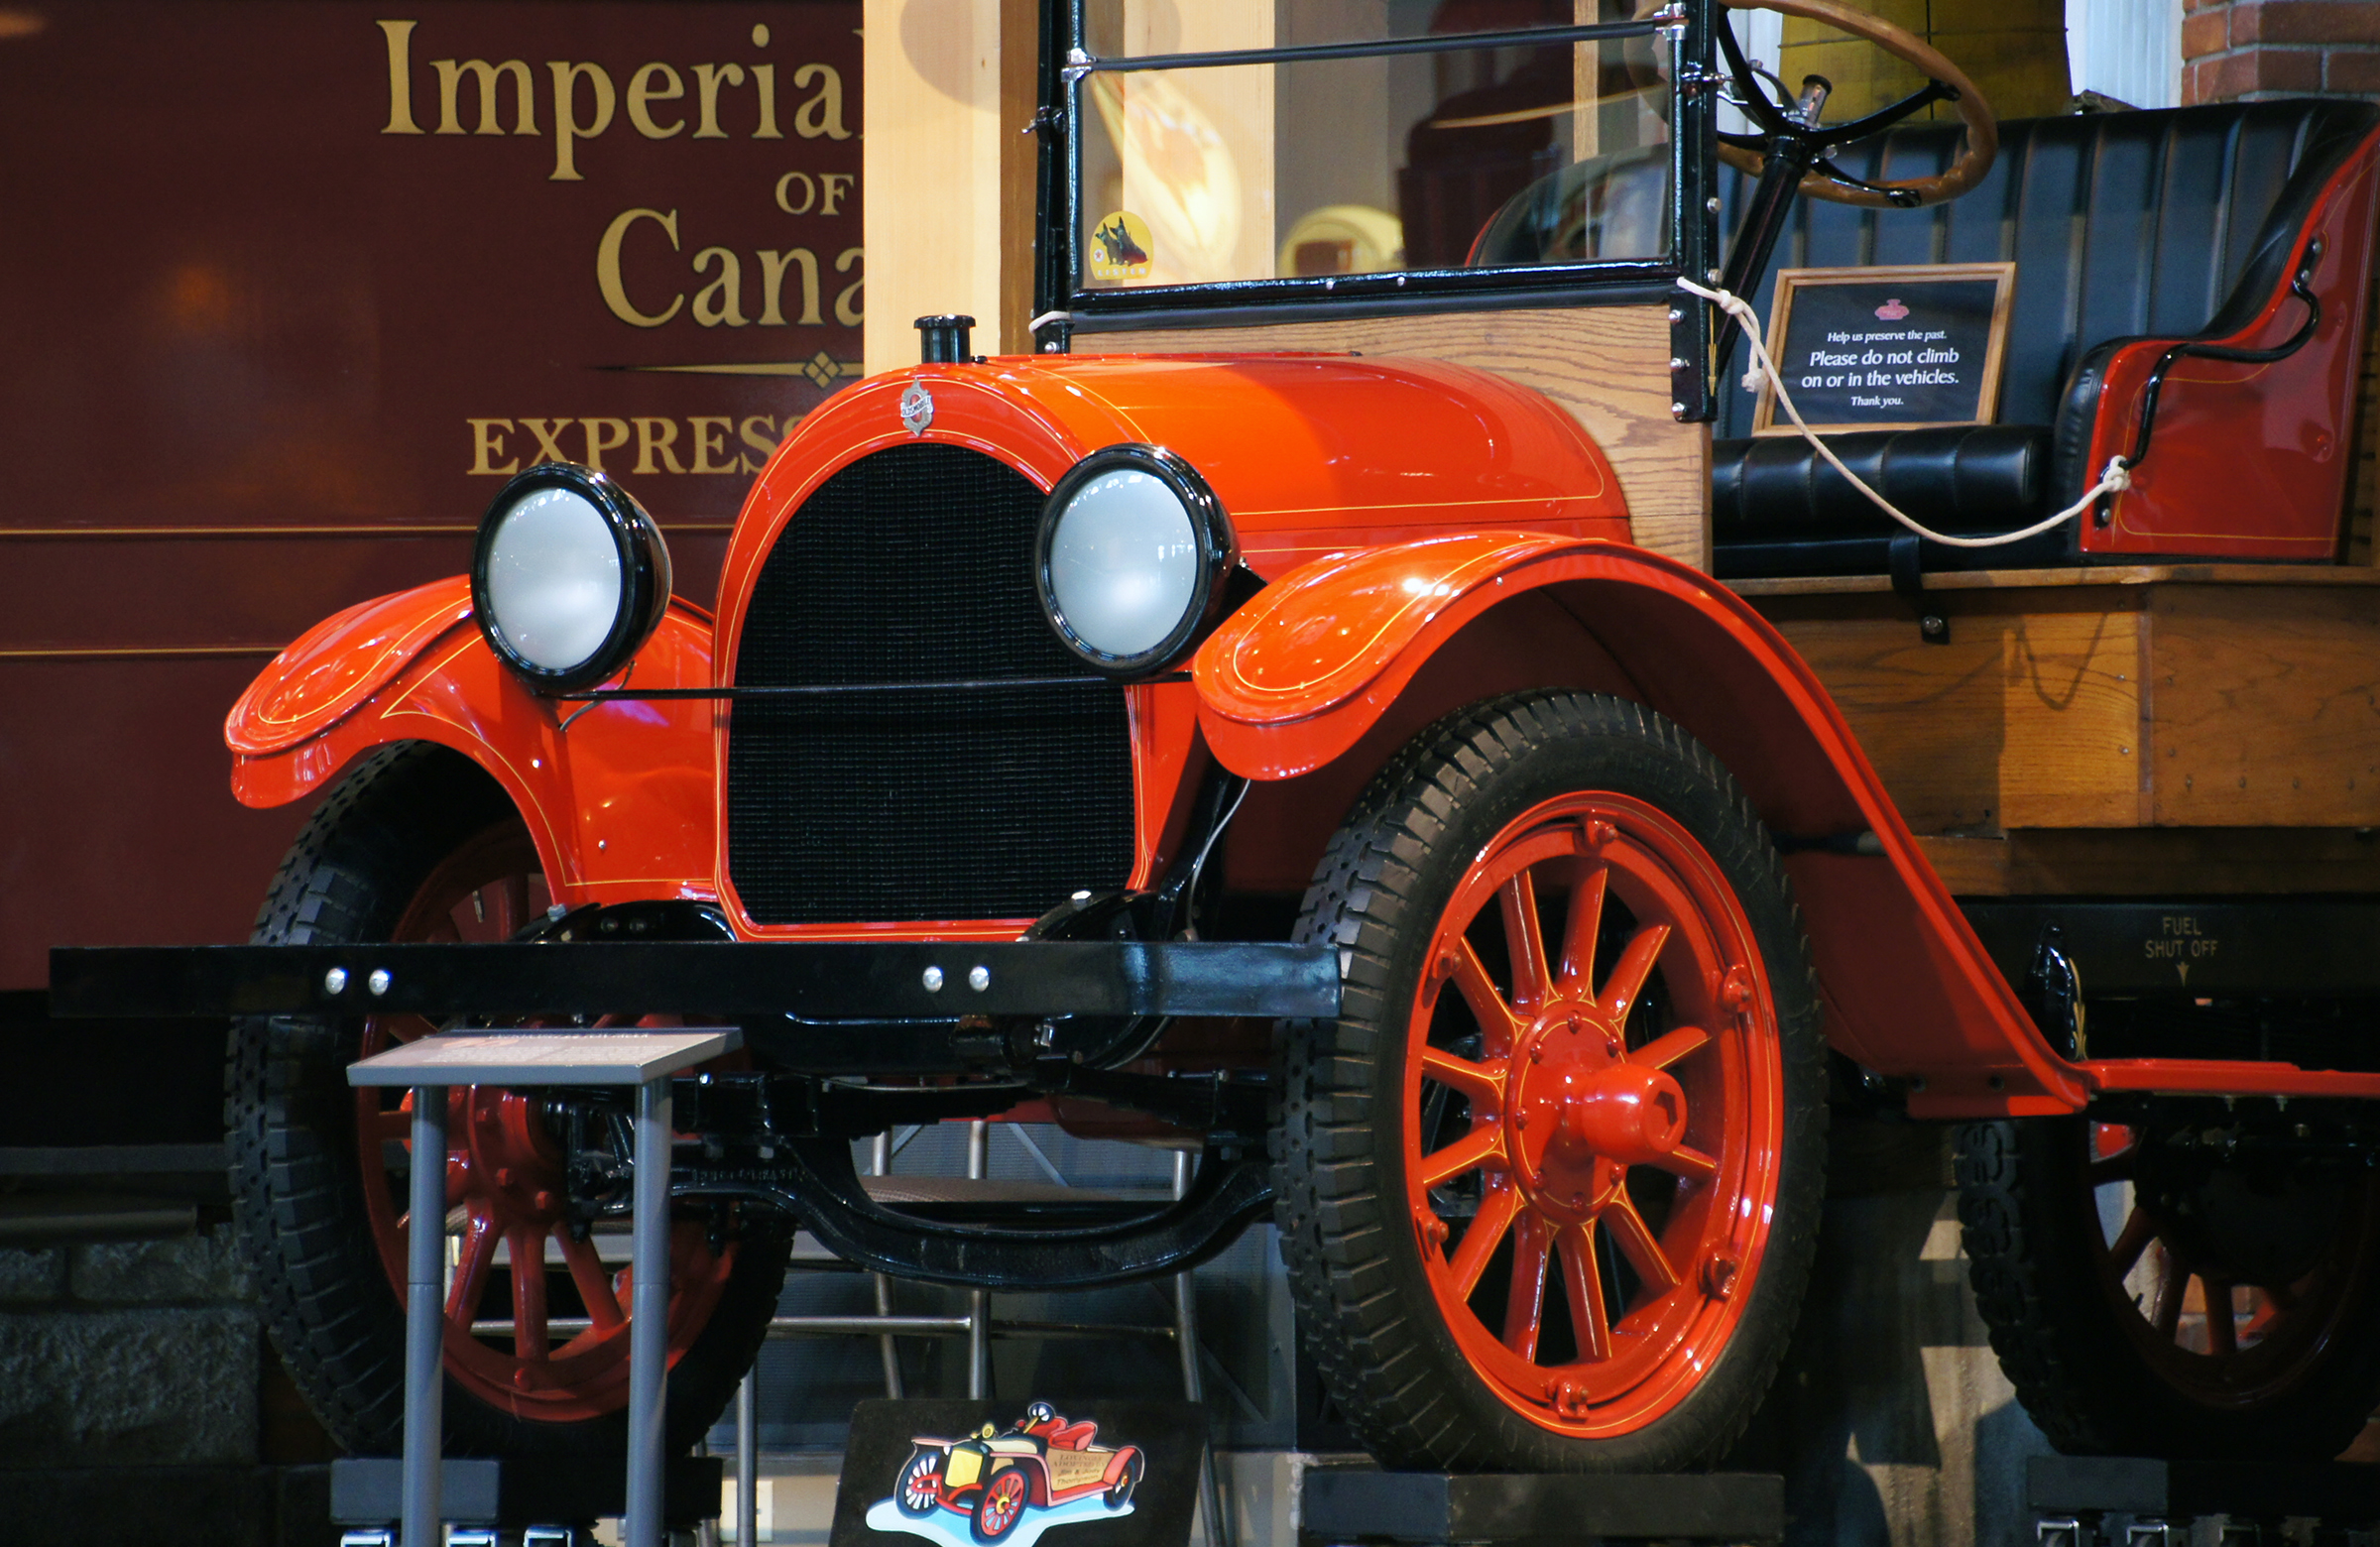
car, red, vehicle, motor vehicle, vintage car, classic, carshow, cardisplays, carmuseum, motormuseum, 1919oldsmobiletruck, antique car, auto show, land vehicle, touring car, automobile make, luxury vehicle